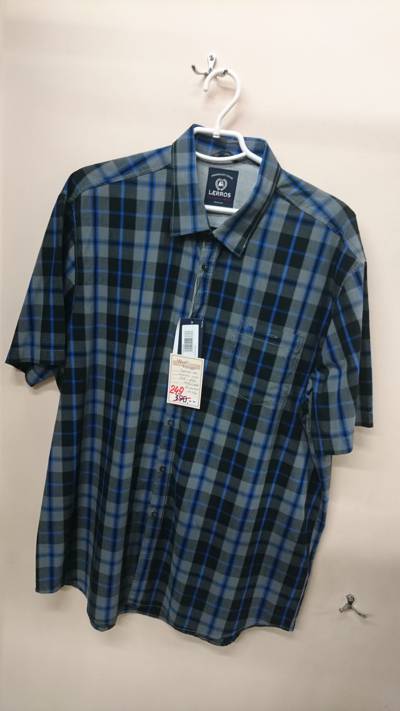
Waste category: clothes